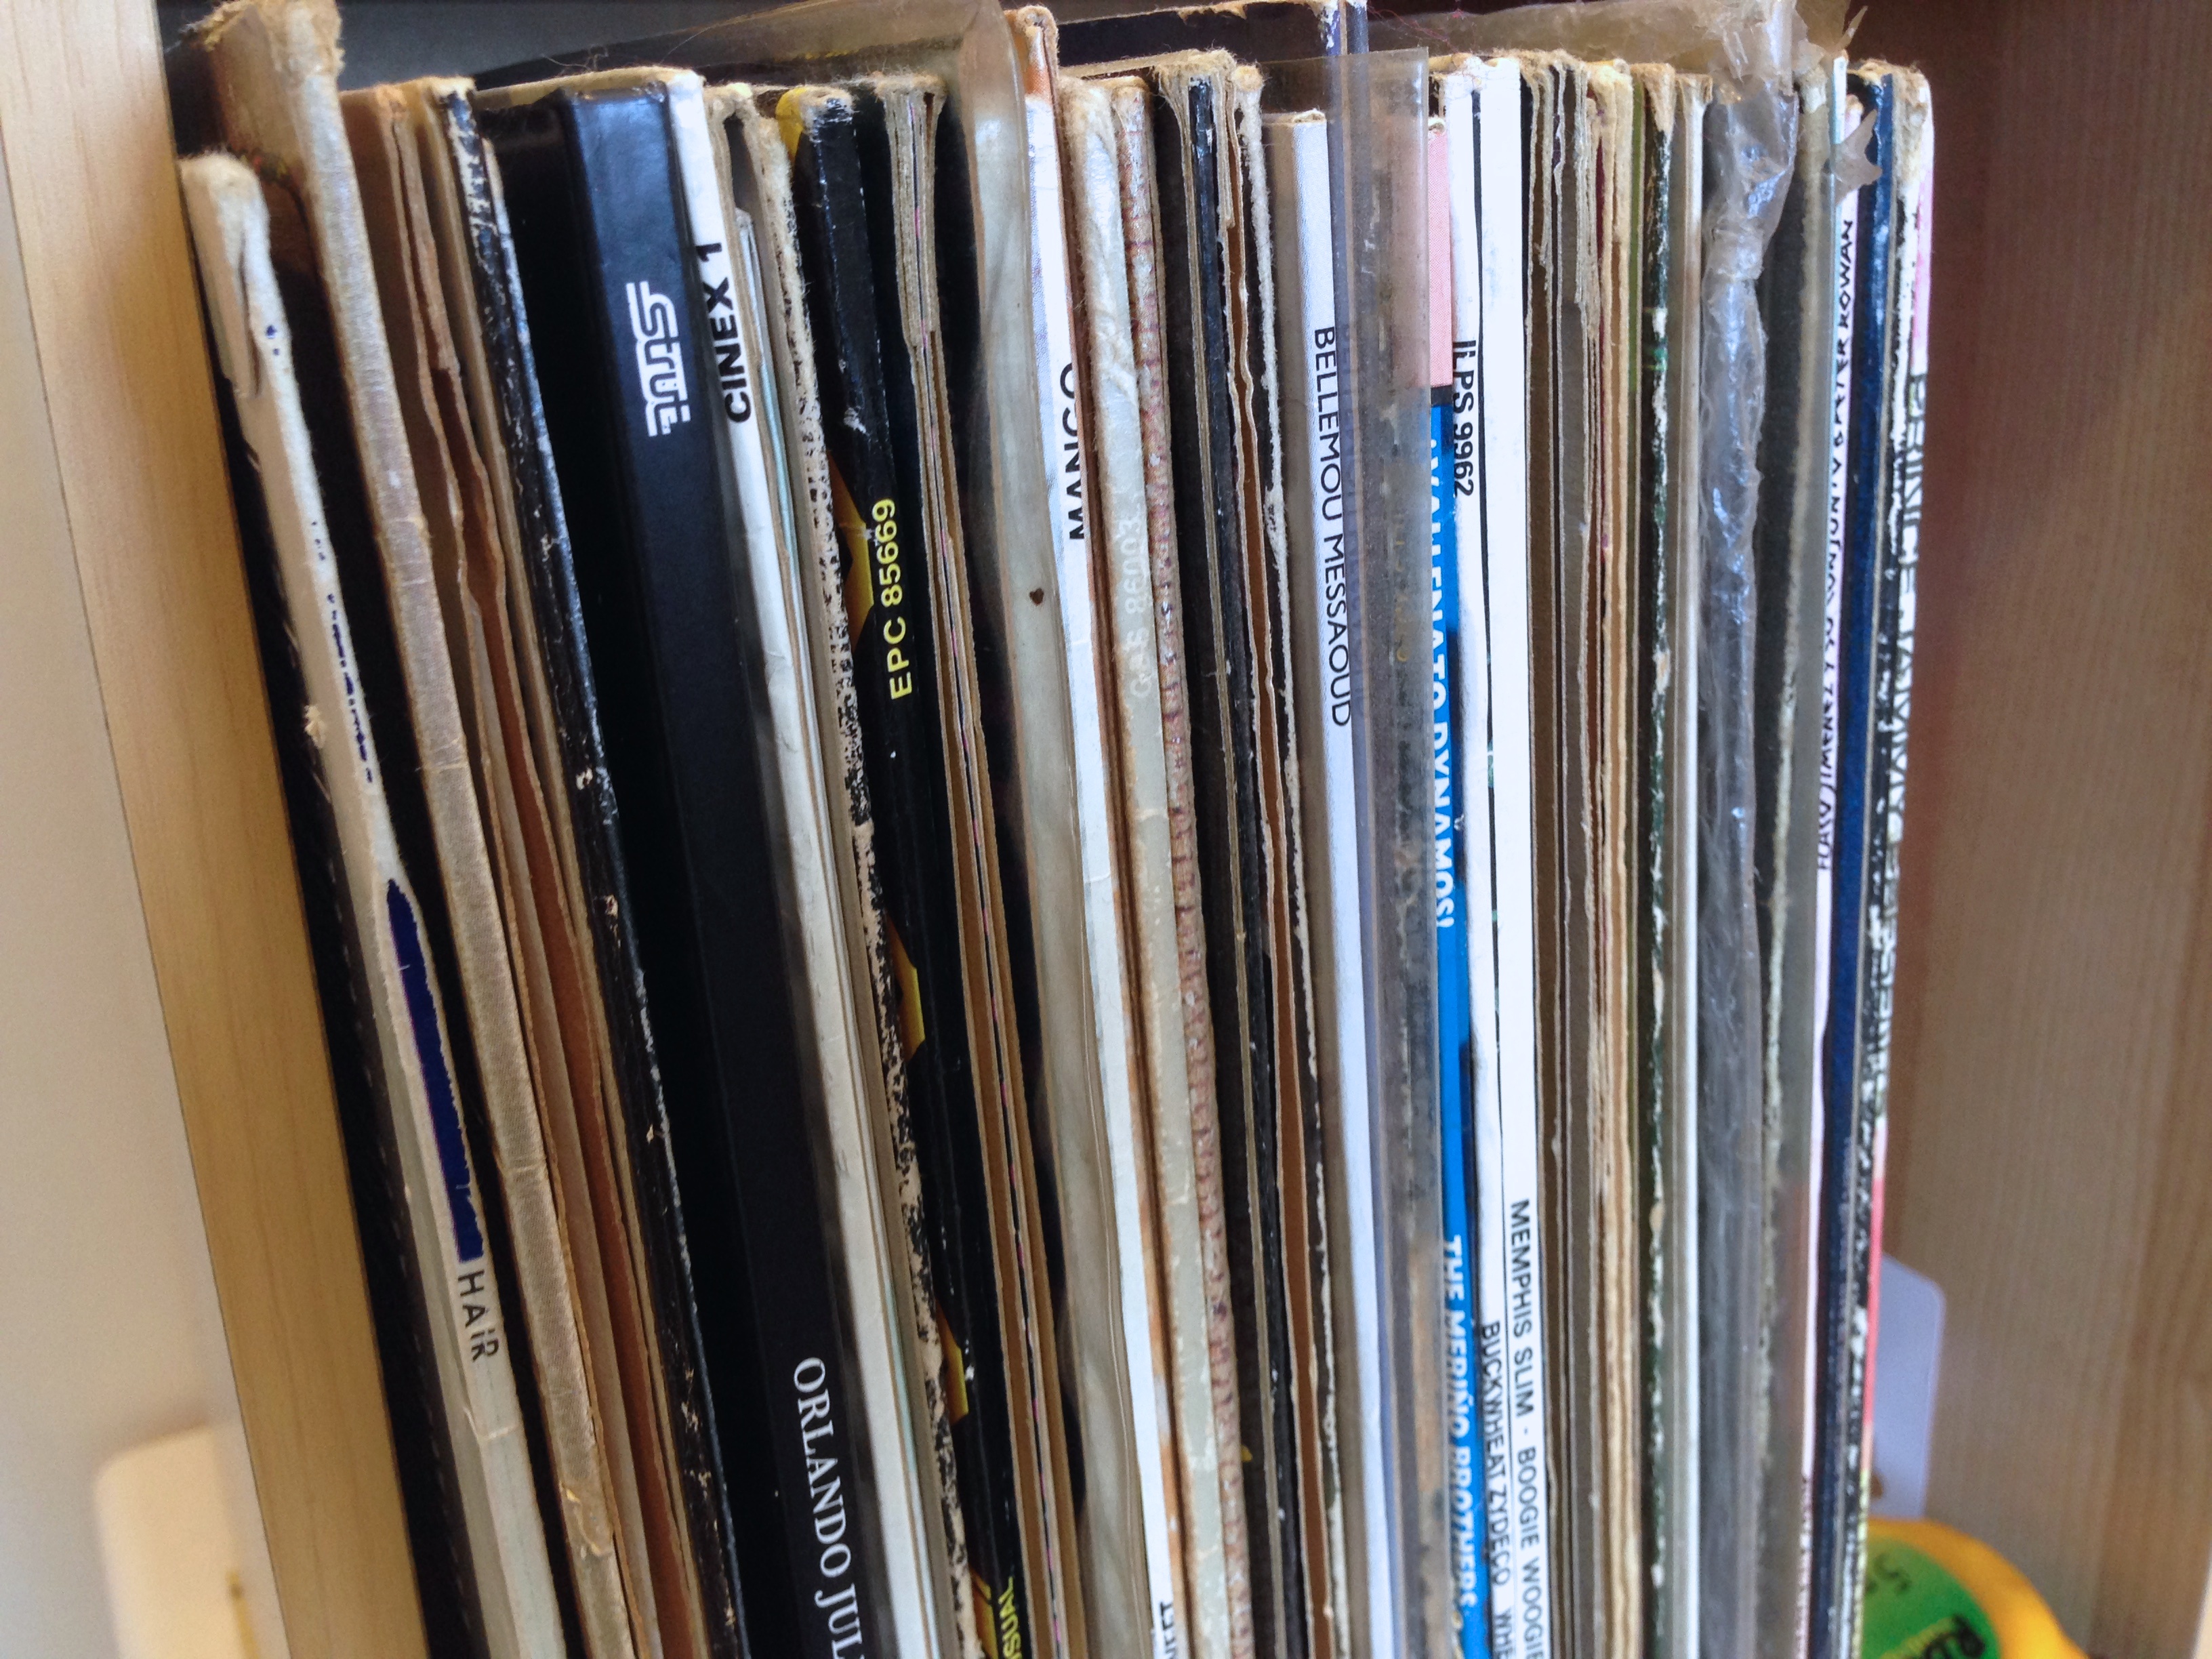
book, shelf, interior design, product, cue stick